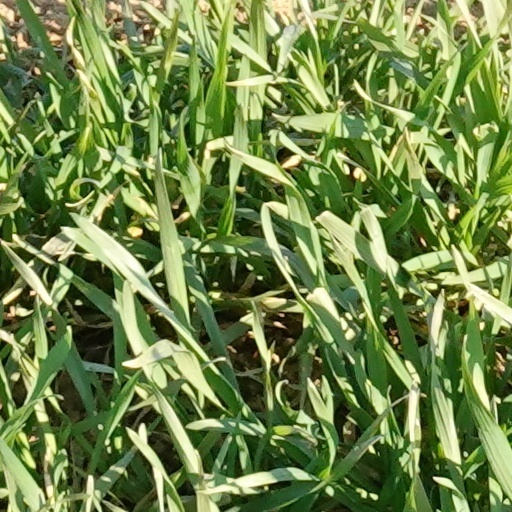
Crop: wheat